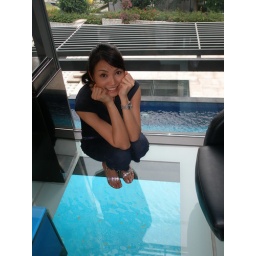
GZ Golf Club + House - on the 2nd floor of the house right above the pool